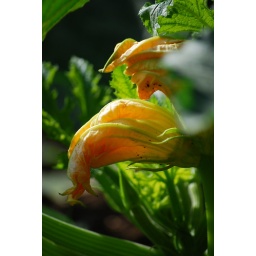
A courgette (or zucchini) plant in flower